Zsámbék

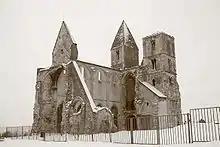
The ruins

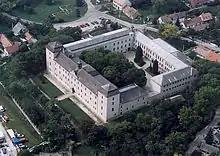
The castle

Zsámbék has been inhabited since Paleolithic times. It has seen Celtic, Roman and Avar populations throughout its history, according to archaeological finds. A Celtic coach's remains were found there as well as a bronze trumpet.